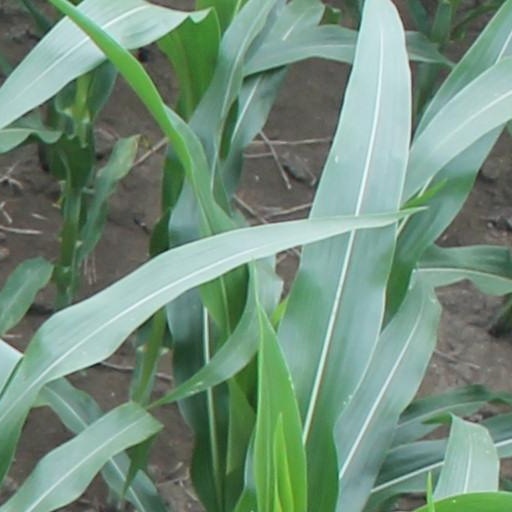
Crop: maize; corn